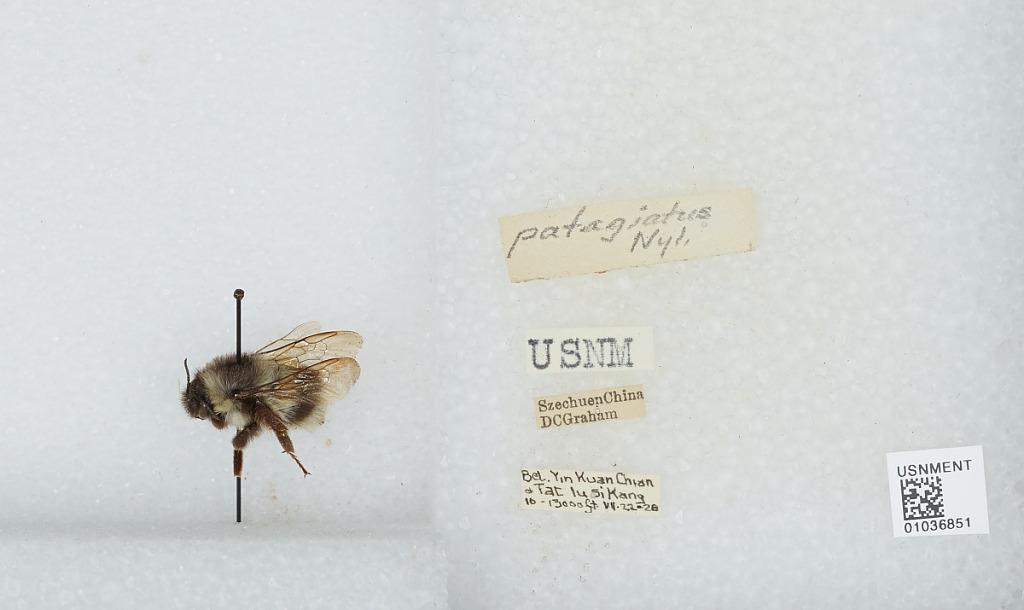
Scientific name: Bombus (Bombus) patagiatus Nylander
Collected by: D. Graham
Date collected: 1928-10-22
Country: China
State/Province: Sichuan